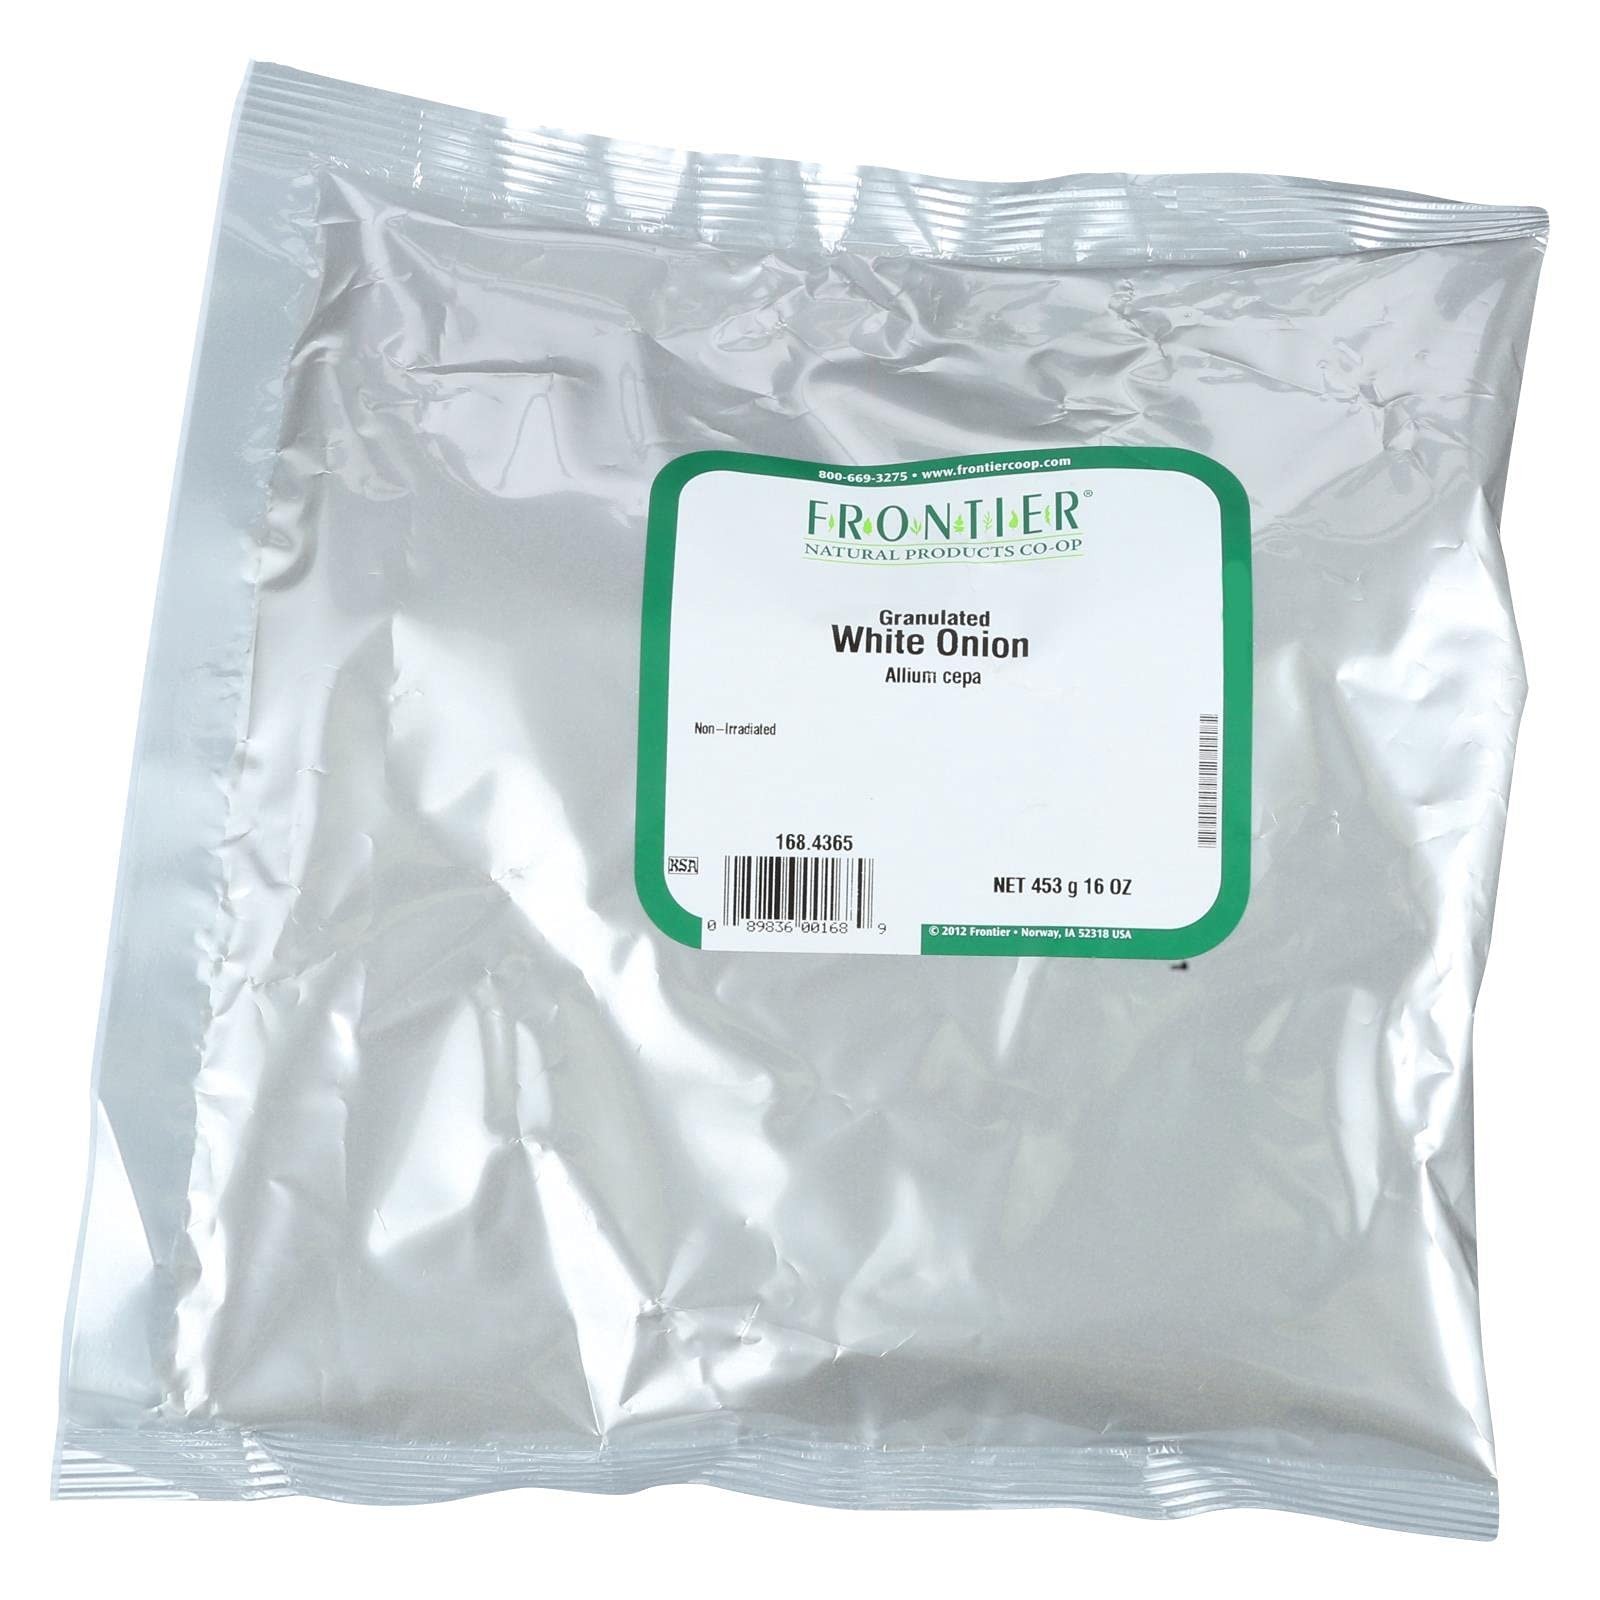
Item Name: FRONTIER Organic White Onion Granulated
Value: 1.0
Unit: Count

Price: 21.545